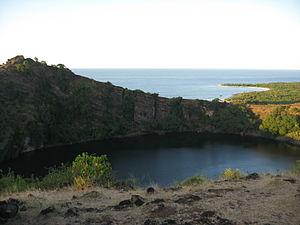
Ancien cratère volcanique (Grande Comore)
Le lac Niamawi est un lac présent sur l'île principale des Comores. Il est situé au Nord de la Grande Comore dans un ancien cratère volcanique. Ce lac a la particularité d'être salé.